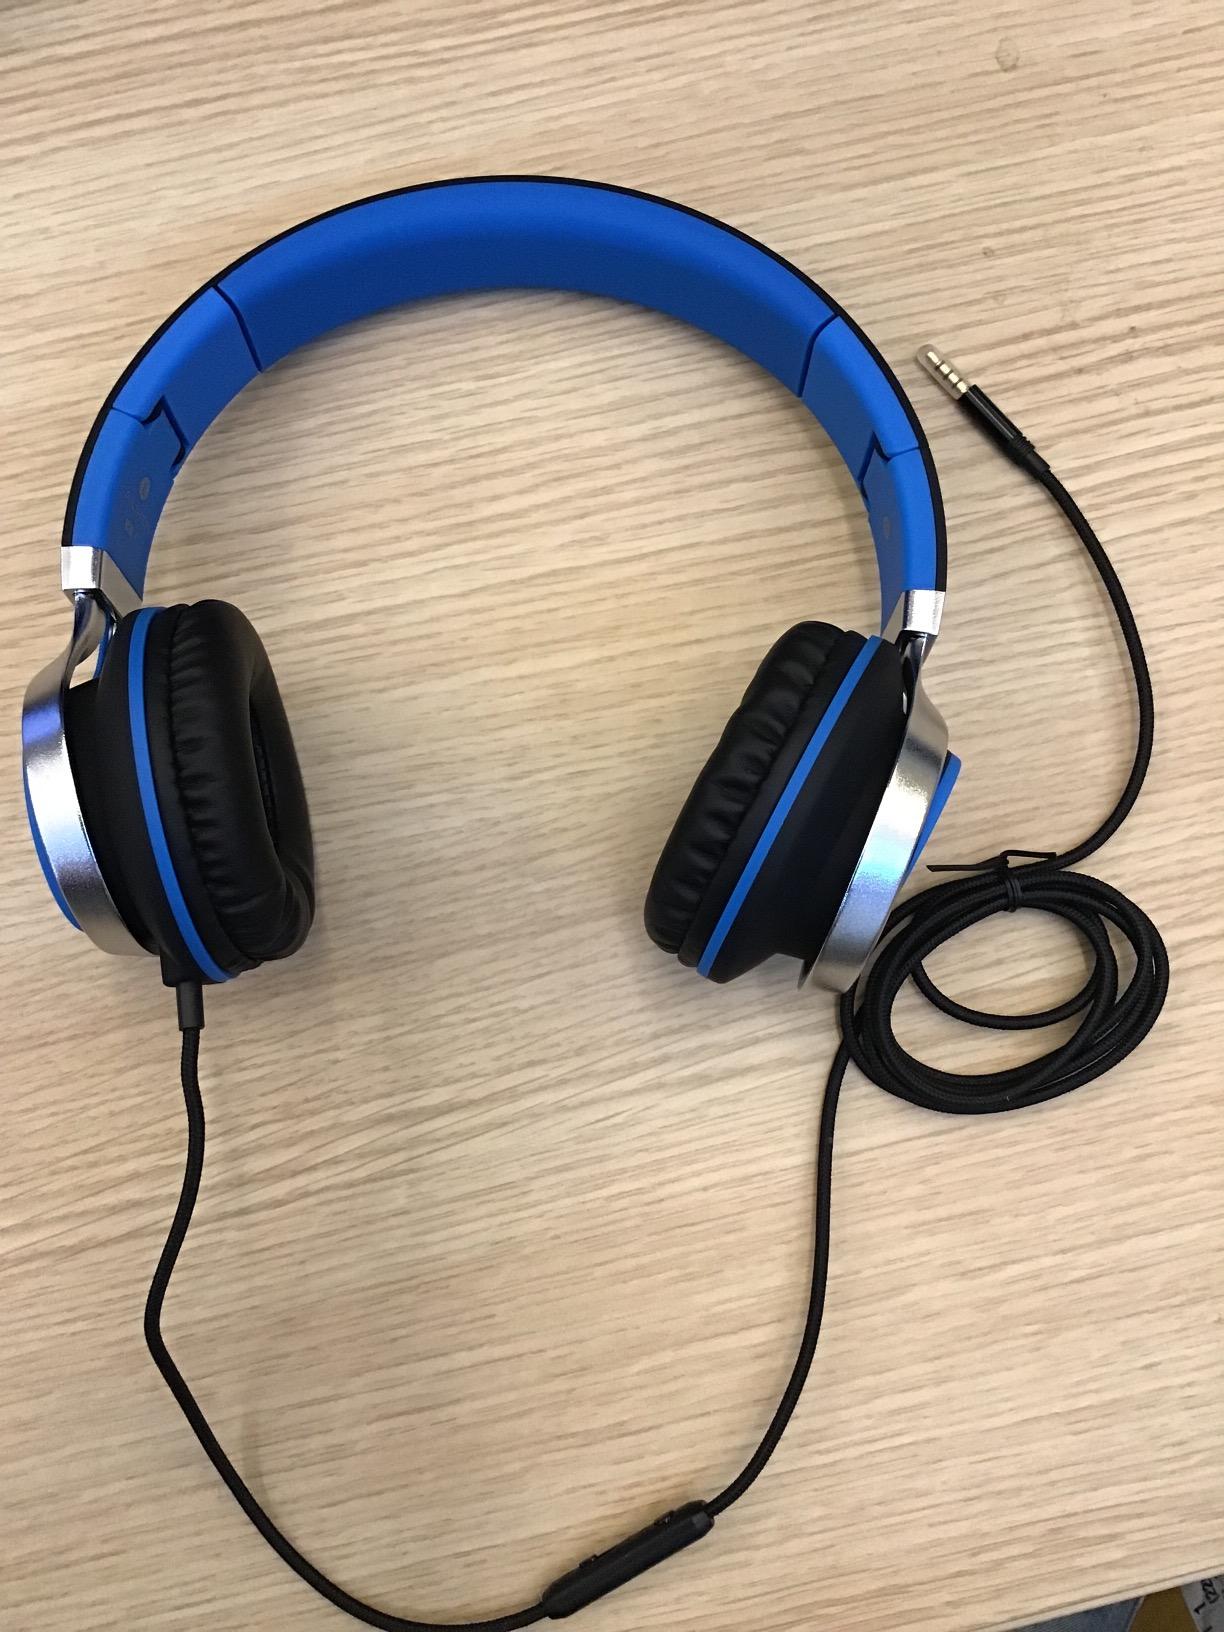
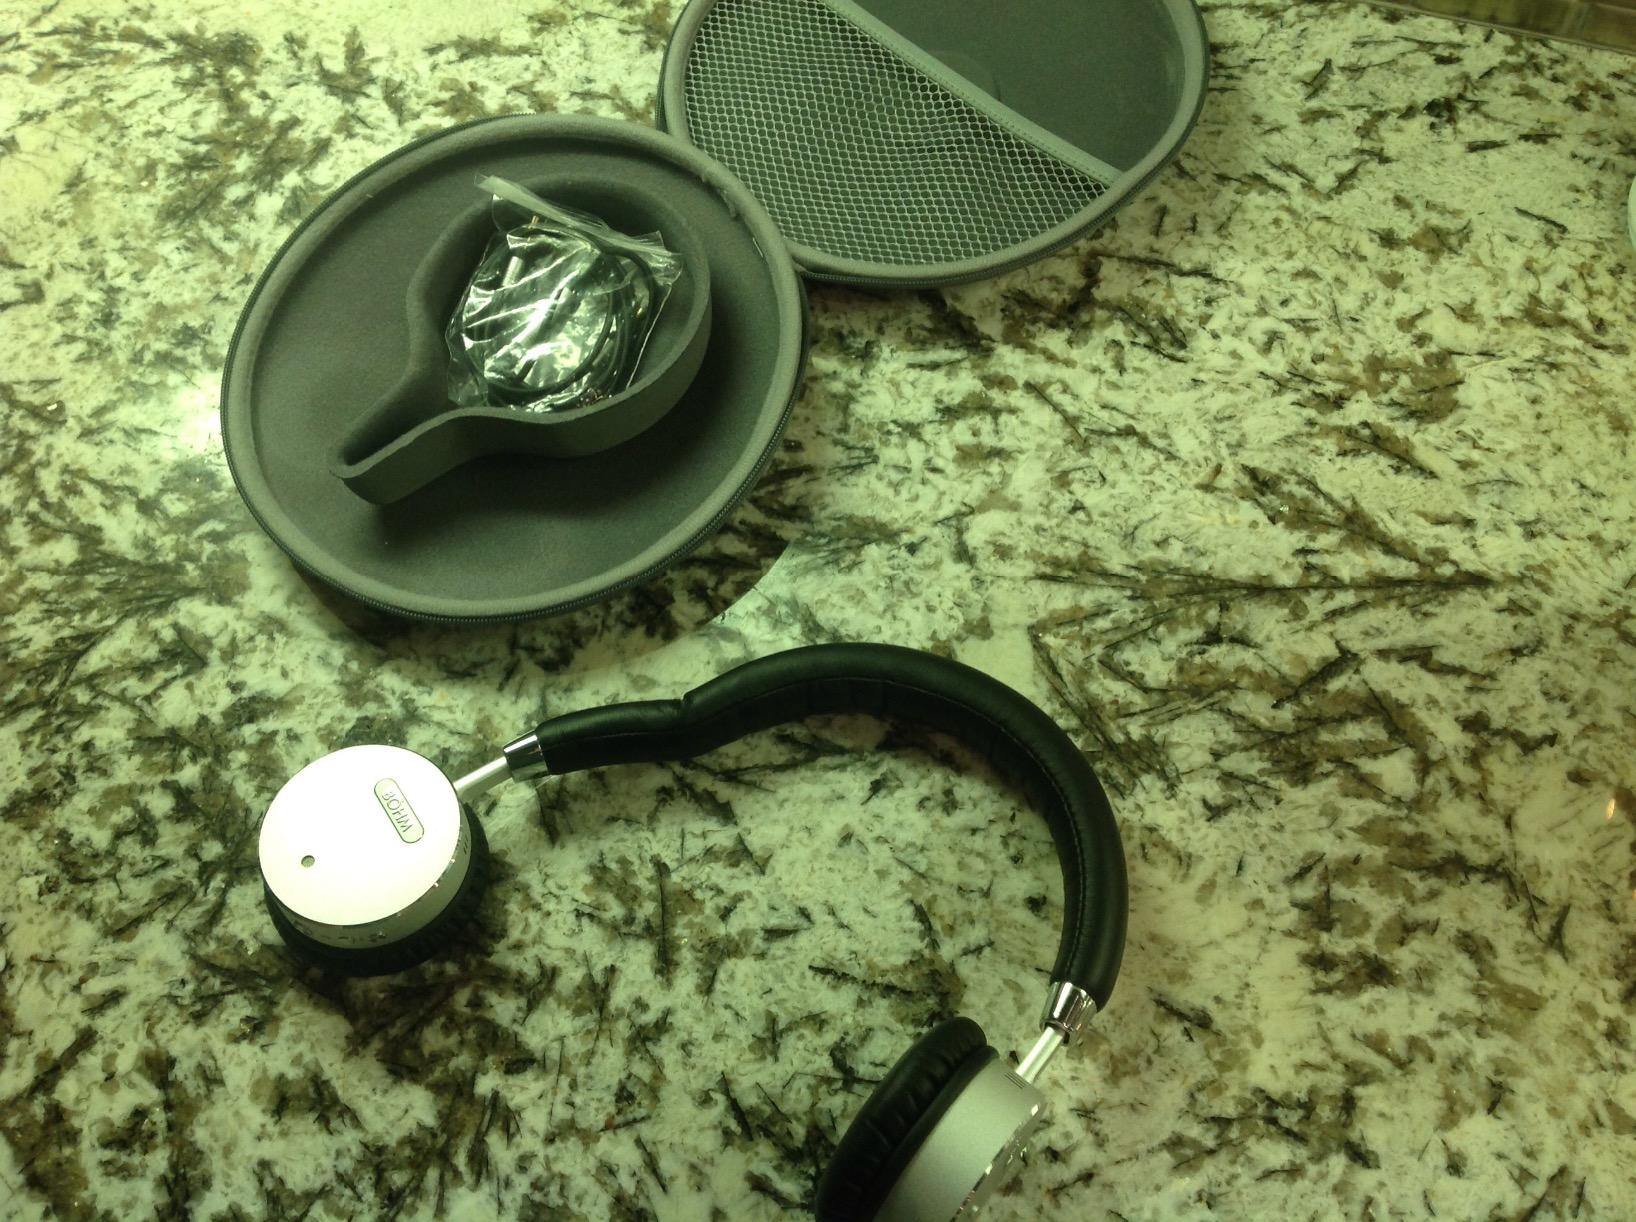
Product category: headphones
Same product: no